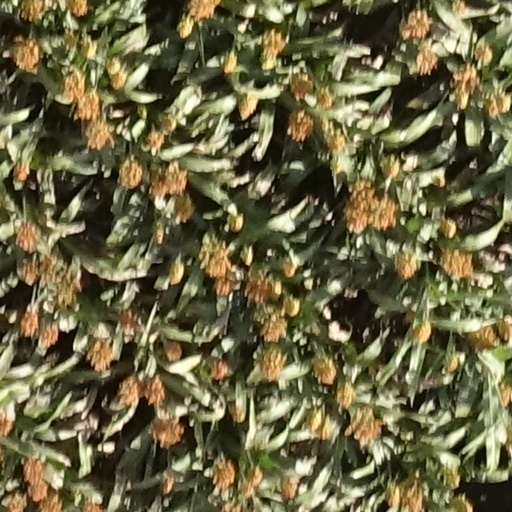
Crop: sorghum